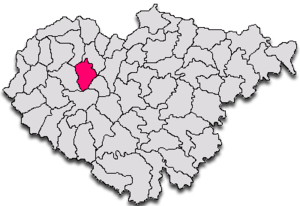
Pericei est une commune roumaine du județ de Sălaj, dans la région historique de Transylvanie et dans la région de développement du Nord-ouest.